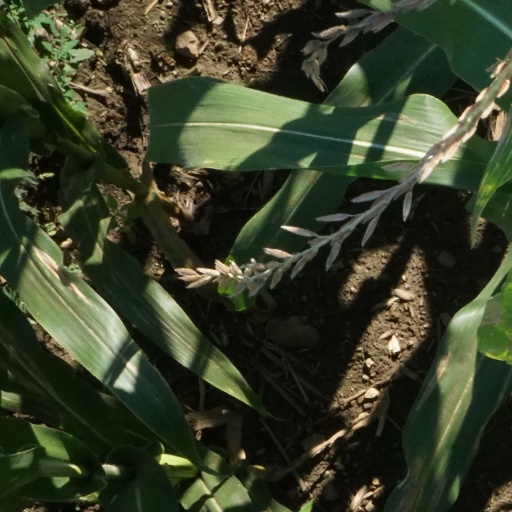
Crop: maize; corn